Annette Kennedy

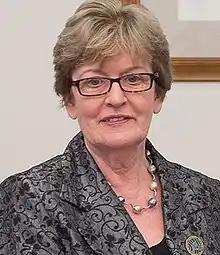

Annette Kennedy is an Irish nurse and nursing leader. She was President of the International Council of Nurses from 2017 to 2021. She was awarded a WHO Director-General’s Global Health Leaders Award in 2021, and has received honorary degrees from the University of Toronto and Dublin City University. Women in Global Health and WHO named Kennedy as one of more than 100 most influential nurse leaders in 2020.